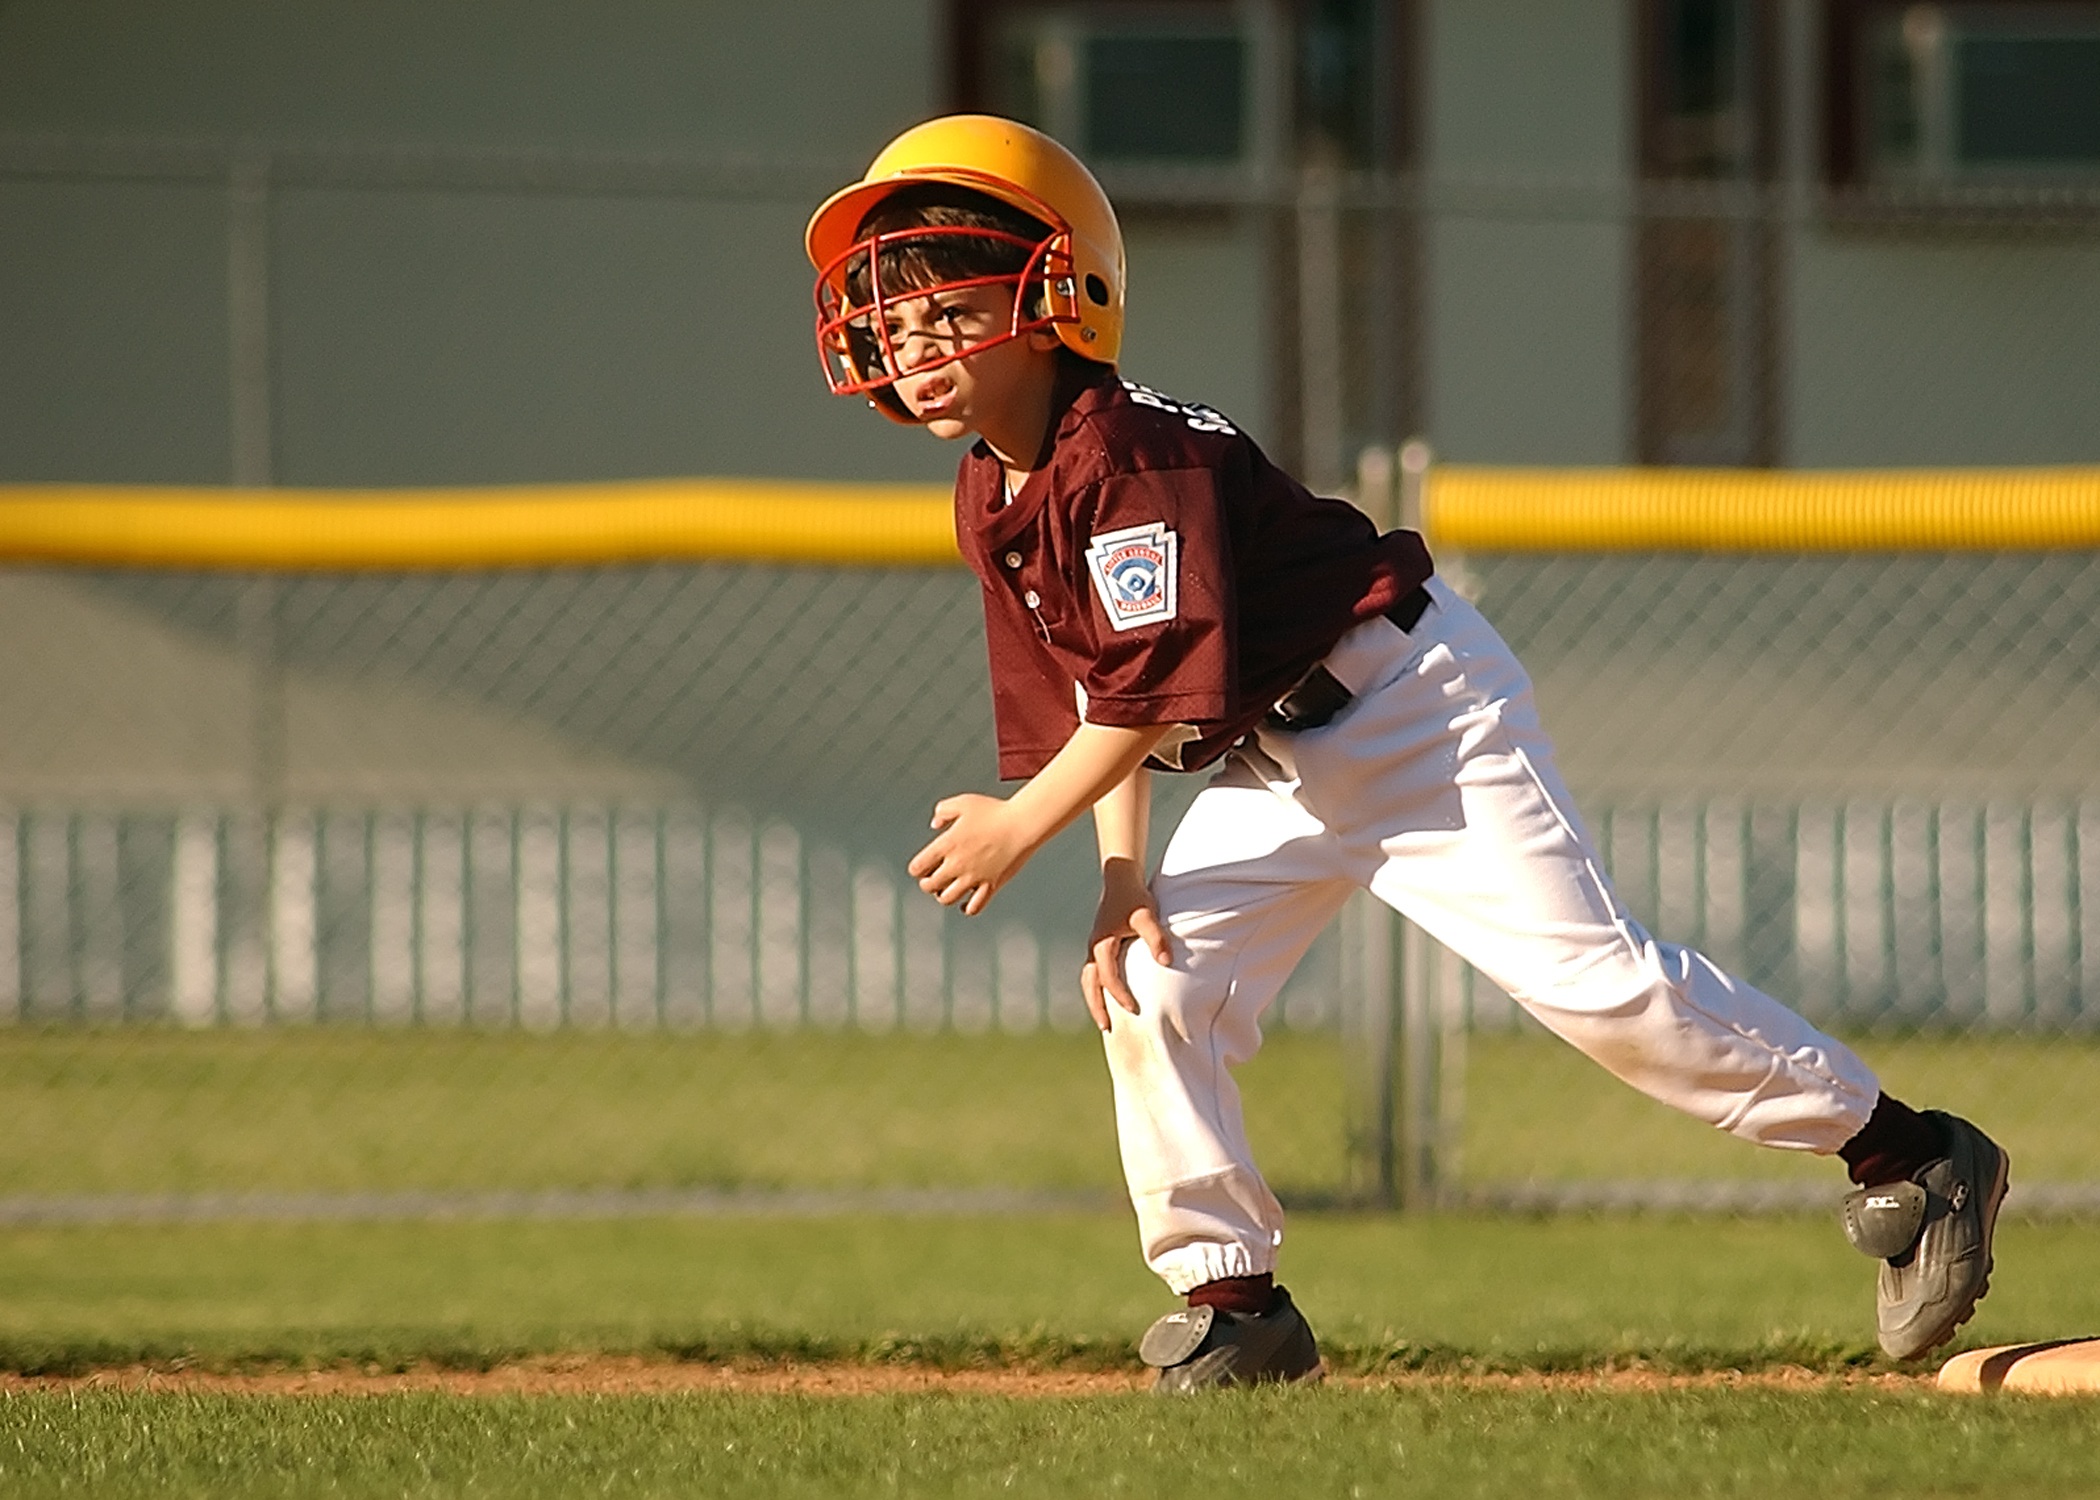
baseball, sport, field, game, kid, young, youth, action, child, runner, player, pitch, competition, sports, pitcher, helmet, uniform, base, athlete, athletics, active, baseball player, softball, ball game, ballgame, second base, little league, team sport, infielder, college baseball, bat and ball games, baseball positions, college softball